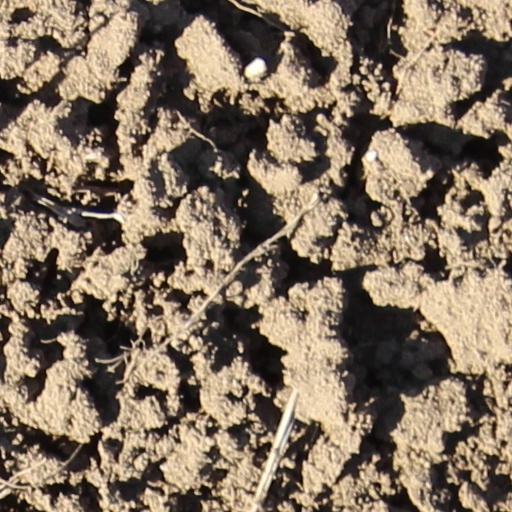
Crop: wheat